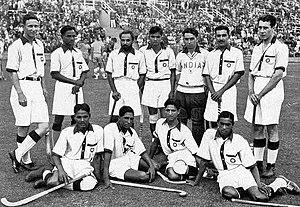
Le hockey sur gazon est un sport collectif de balle mettant aux prises deux formations de onze joueurs équipés d'une crosse.
Hockey sur gazon aux Jeux olympiques d'été de 1936 présente les résultats de l'épreuve de Hockey sur gazon aux Jeux olympiques d'été de 1936.
Les Jeux olympiques d'été de 1936, Jeux de la XIᵉ olympiade de l'ère moderne, ont été célébrés à Berlin, en Allemagne du 1ᵉʳ au 16 août 1936. La capitale allemande fut désignée pour la seconde fois comme pays organisateur, mais les Jeux olympiques de 1916 avaient été annulés en raison de la Première Guerre mondiale.